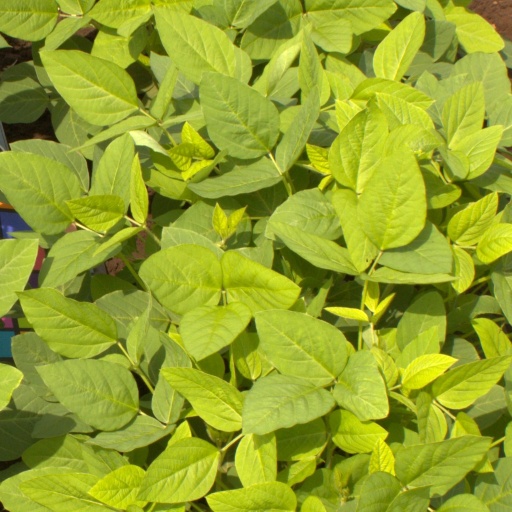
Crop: soybean